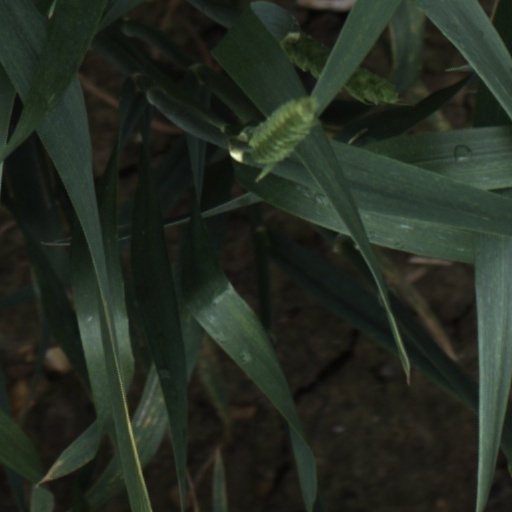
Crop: wheat